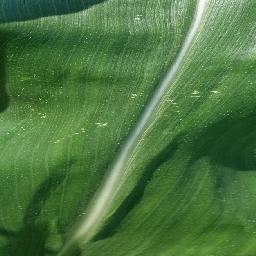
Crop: corn
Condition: (maize)_healthy